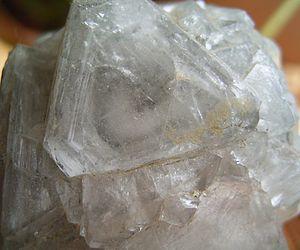
L'alunite est une espèce minérale composée de sulfate hydraté d'aluminium et de potassium de formule K Al₃ (SO₄)₂ (OH)₆ avec des traces de sodium et de fer. Cristaux pouvant atteindre 1 cm.